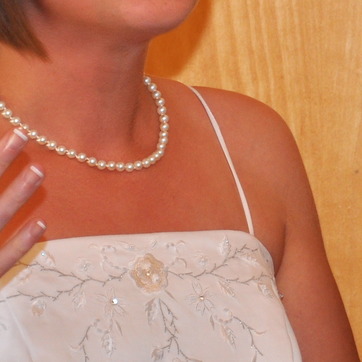
Material: skin